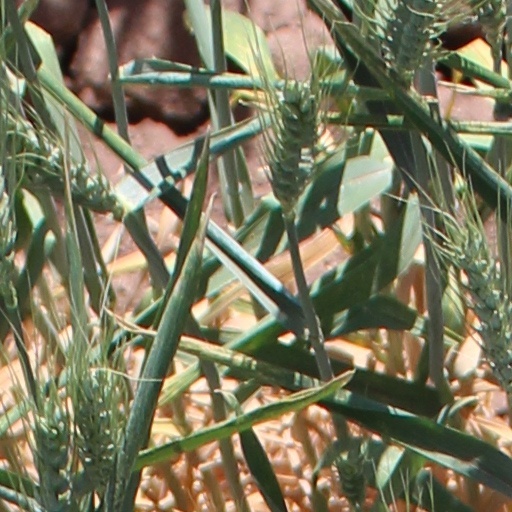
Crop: wheat